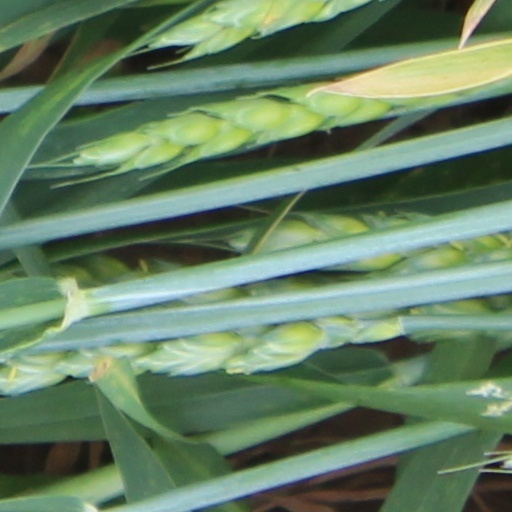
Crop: wheat